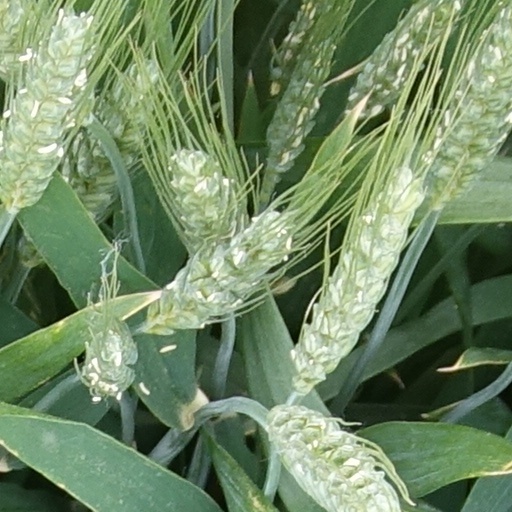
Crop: wheat